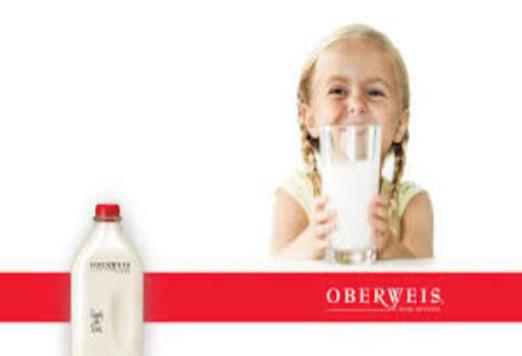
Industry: Food